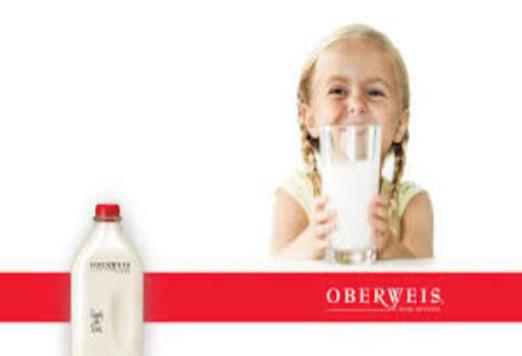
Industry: Food